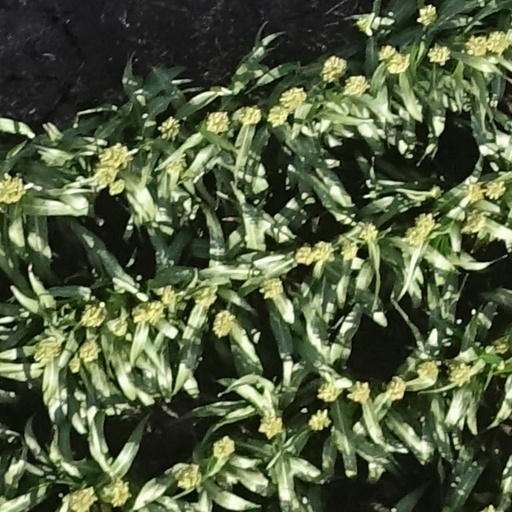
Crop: sorghum